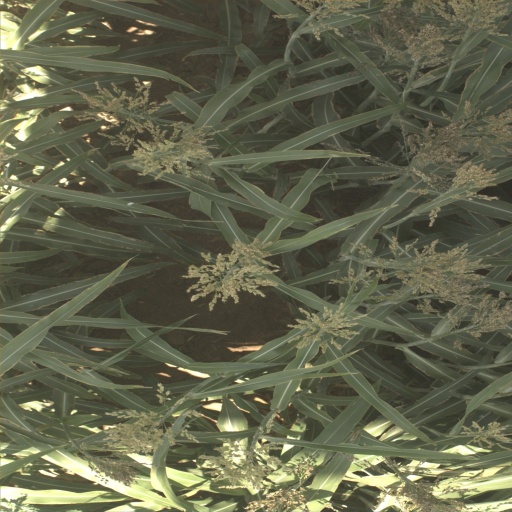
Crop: sorghum